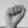
ASL letter: A